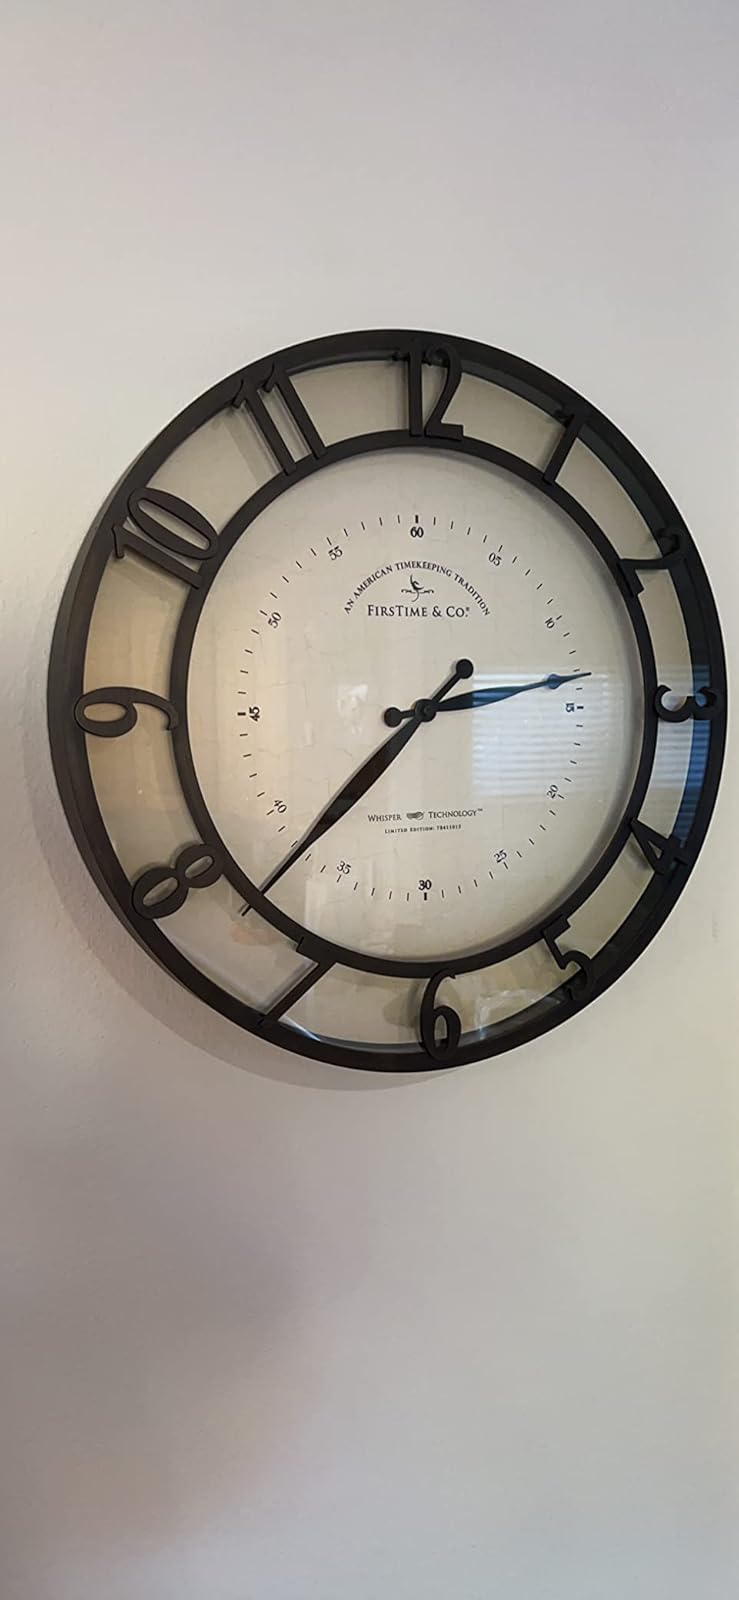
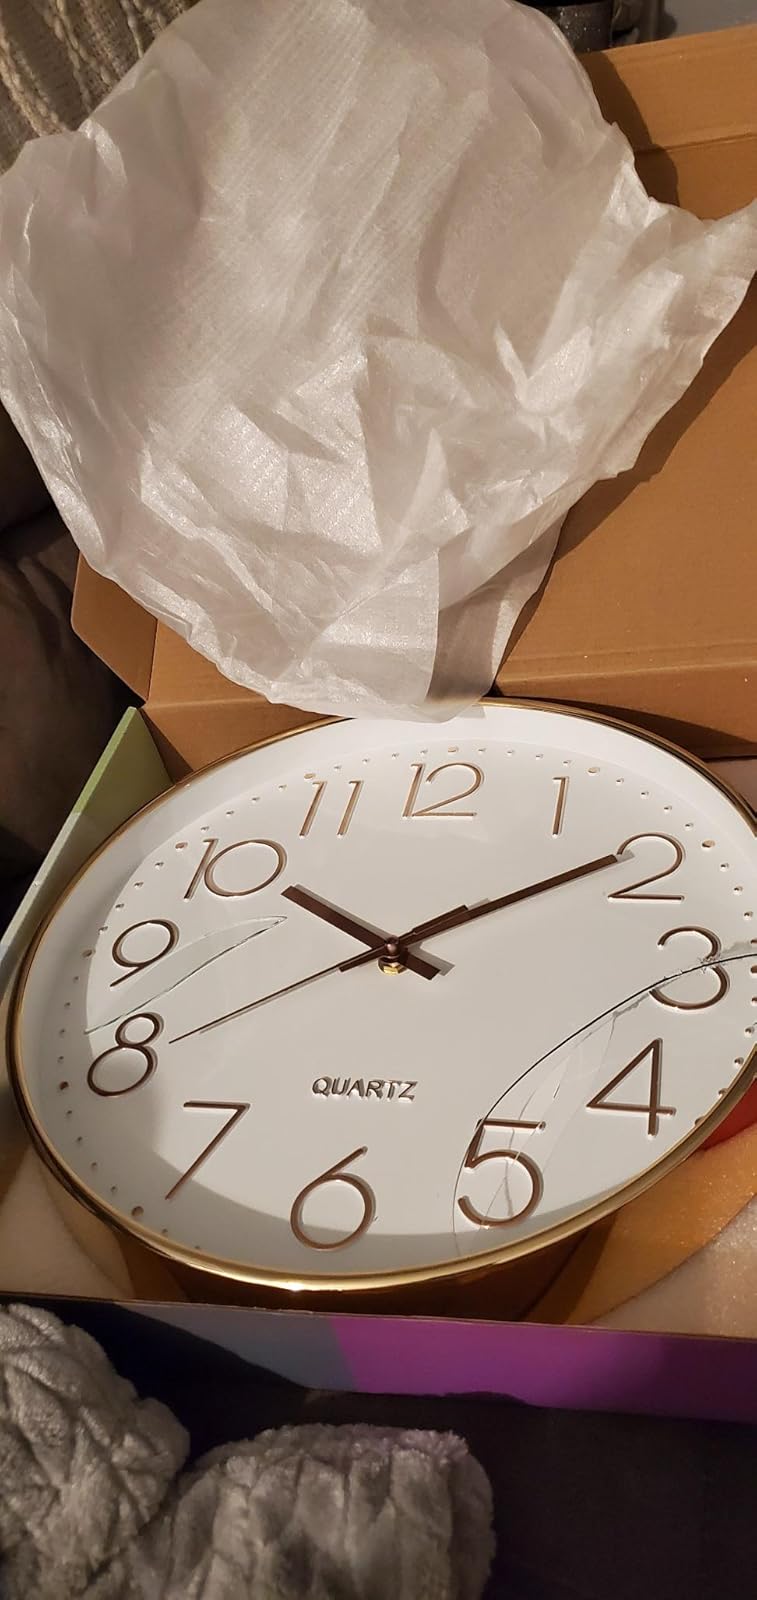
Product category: clock
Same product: no